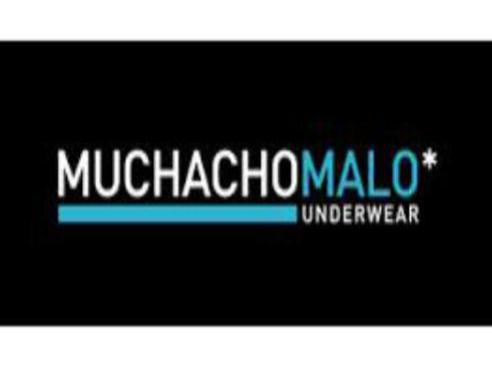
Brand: muchachomalo
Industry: Clothes